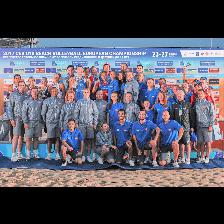
Label: Human